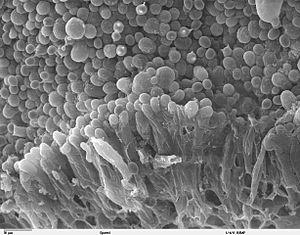
Une basidiospore est une spore utilisée pendant la reproduction et produite par les basidiomycètes. Les basidiospores contiennent un noyau haploïde issu de la méiose, et sont produites par des cellules spécialisées appelées basides. Les lamelles situées sous le chapeau des espèces communes de basidiomycètes peuvent contenir des millions de basides. Une baside mature possède à son sommet quatre basidiospores contenant chacune l'un des deux noyaux haploïdes obtenus après la méiose. En conséquence, un unique champignon peut libérer des milliards de spores. La plupart des basidiospores sont libérées avec énergie, et sont alors considérées comme des ballistopores.